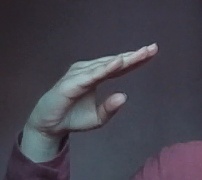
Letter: jeem